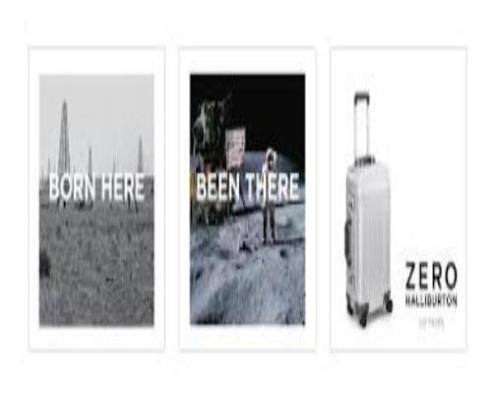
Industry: Clothes